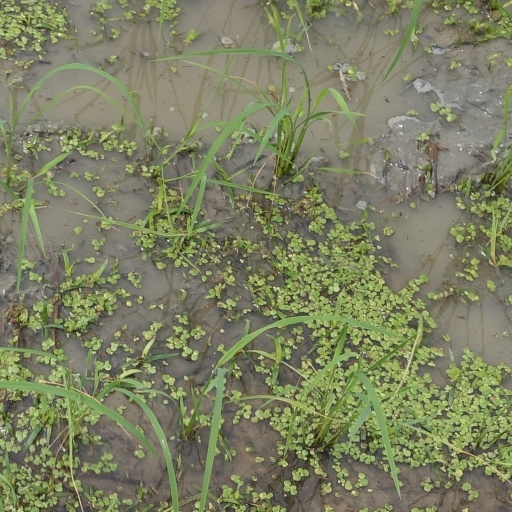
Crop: rice